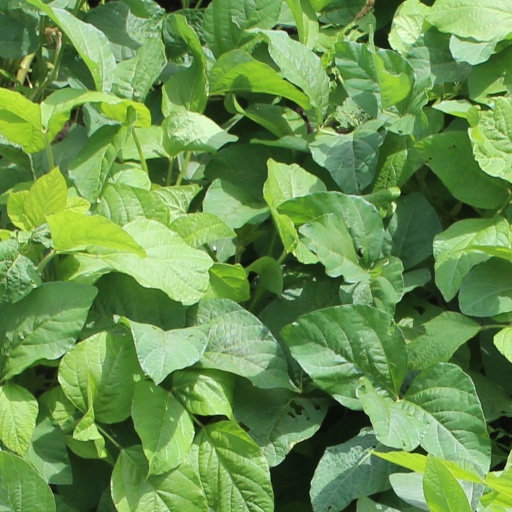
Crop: soybean